George Thomas Stokes

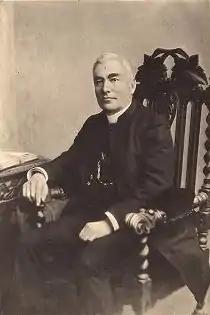
George Thomas Stokes

George Thomas Stokes (1843–1898) was an Irish ecclesiastical historian.